Evangelical Reformed Parish, Warsaw

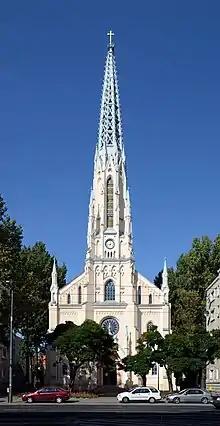
The church of the Evangelical Reformed Parish in Warsaw.

Evangelical Reformed Parish in Warsaw ("Parafia Ewangelicko-Reformowana w Warszawie") is a Polish Reformed church in Warsaw at Aleja Solidarności 76a.